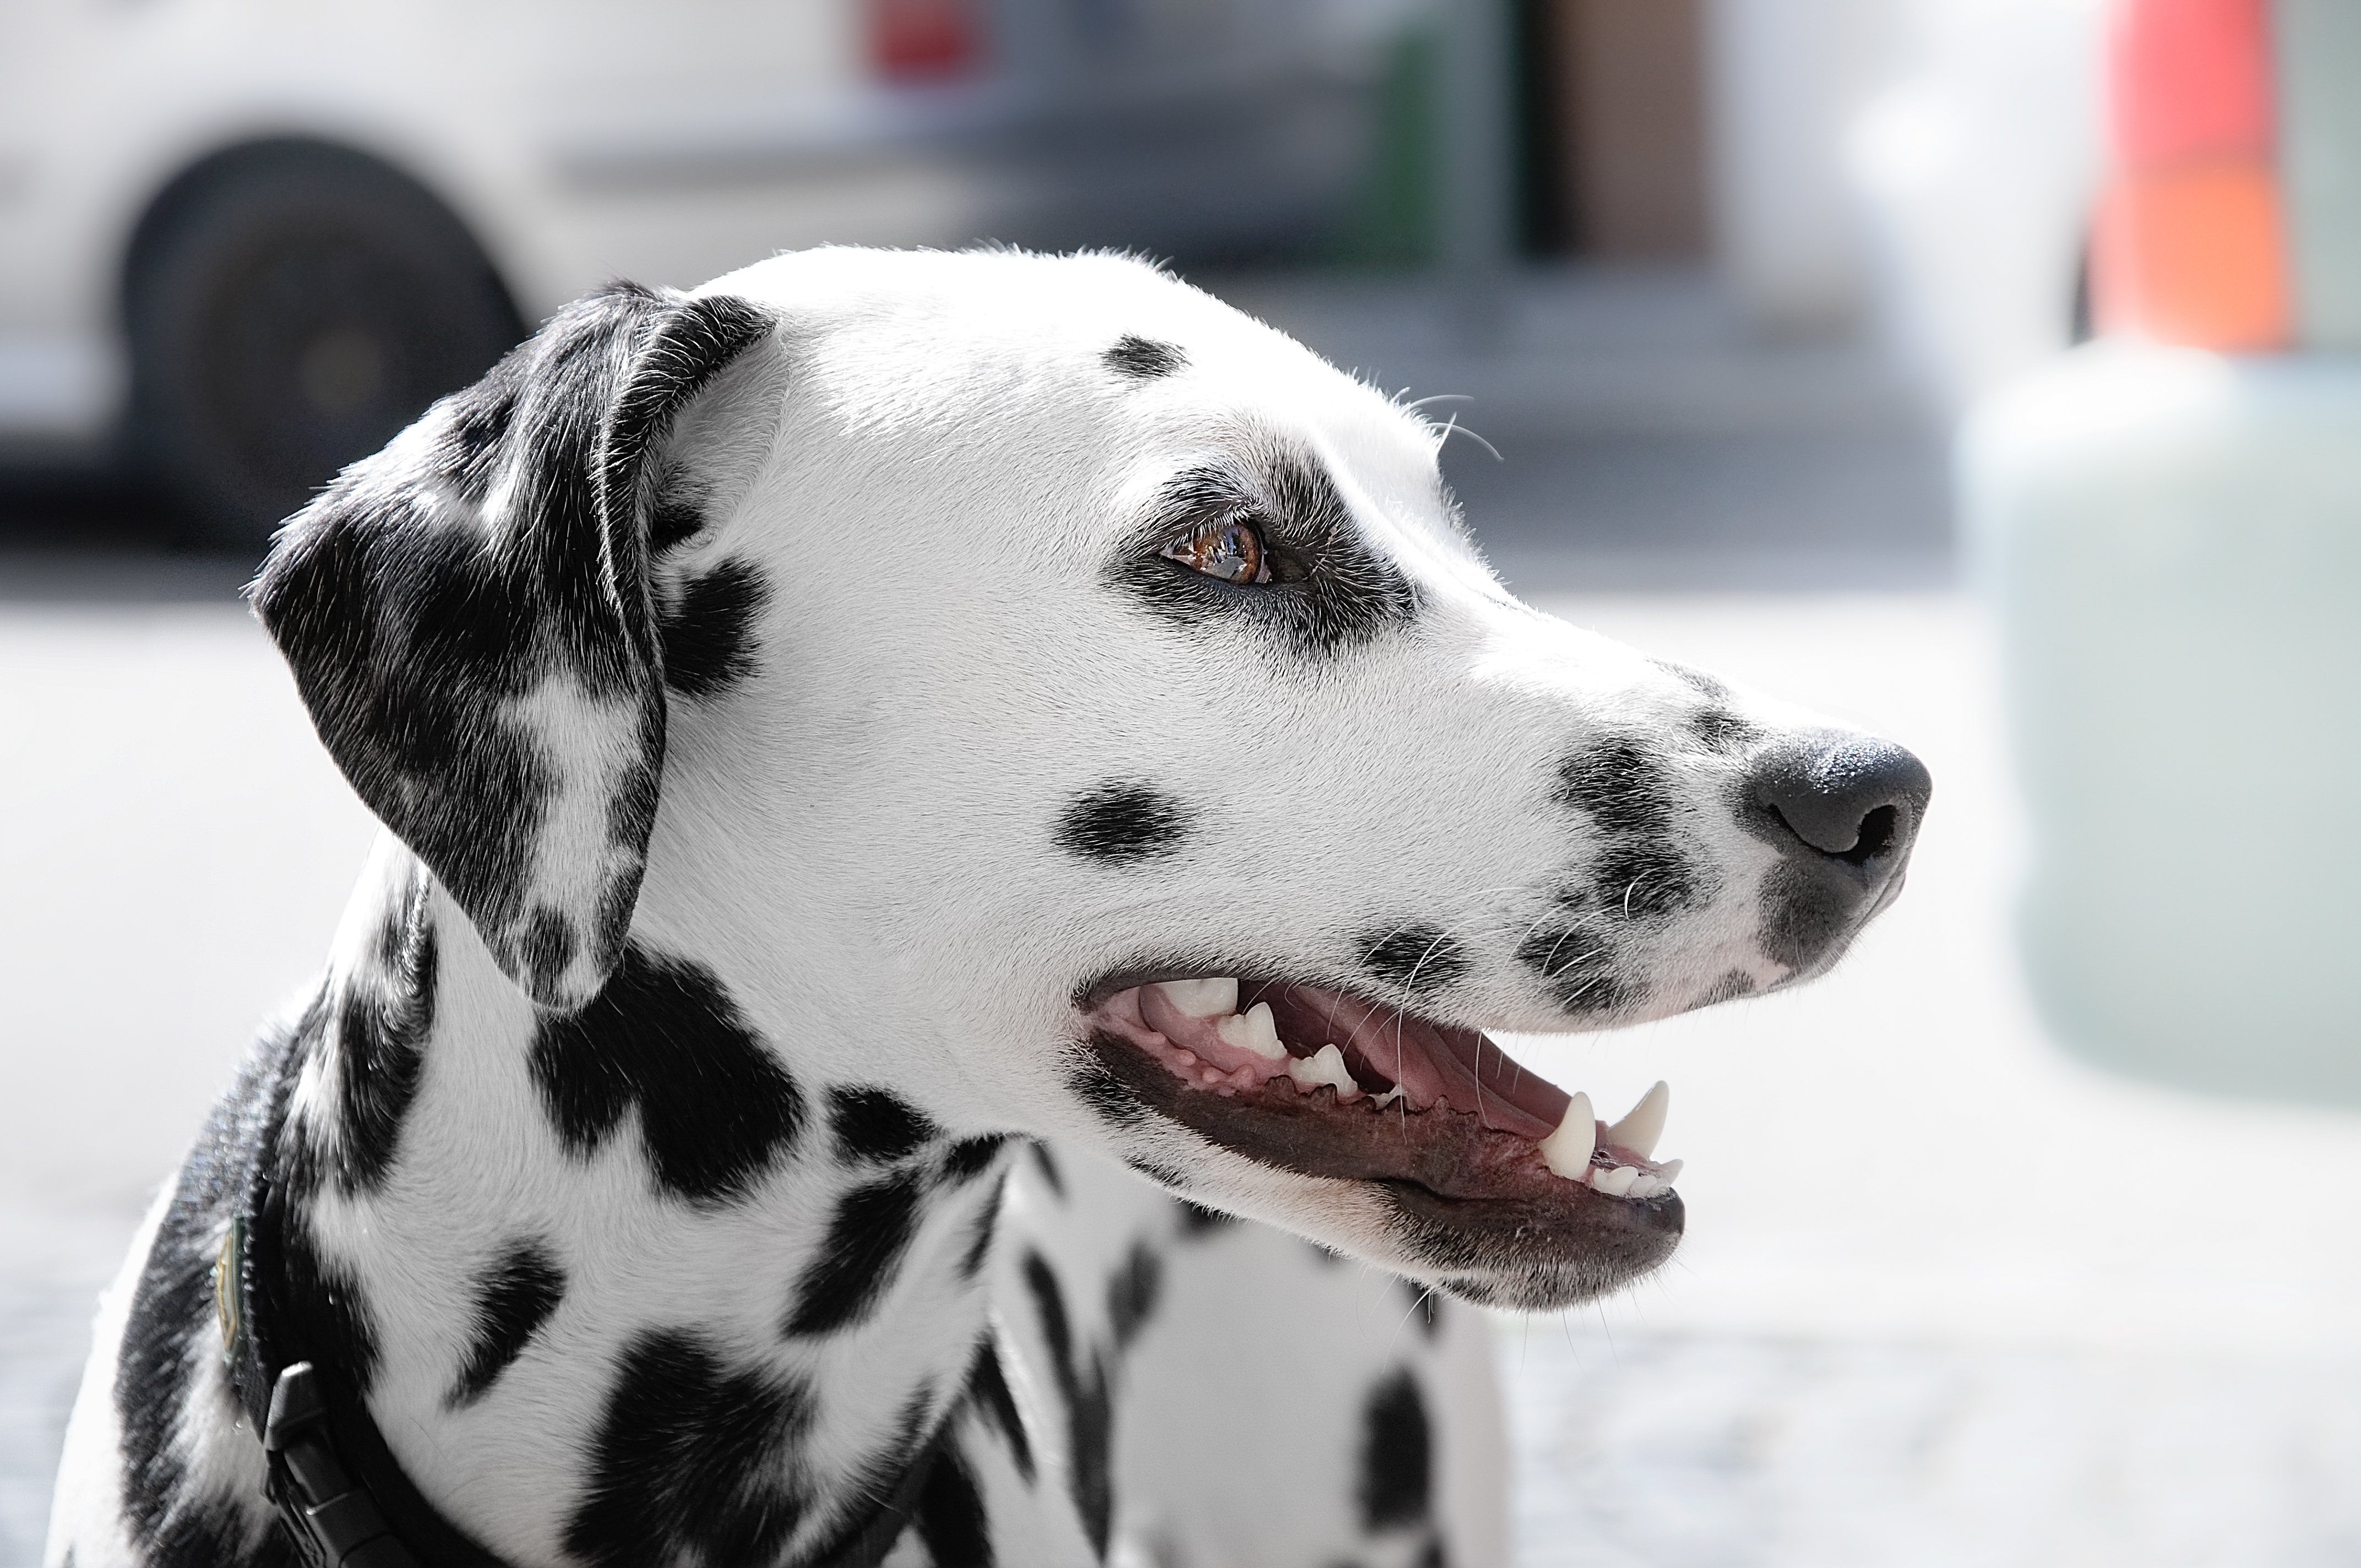
dog, dalmatian, mammal, vertebrate, canidae, dog breed, white, carnivore, snout, non sporting group, sporting group